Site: brandenburg
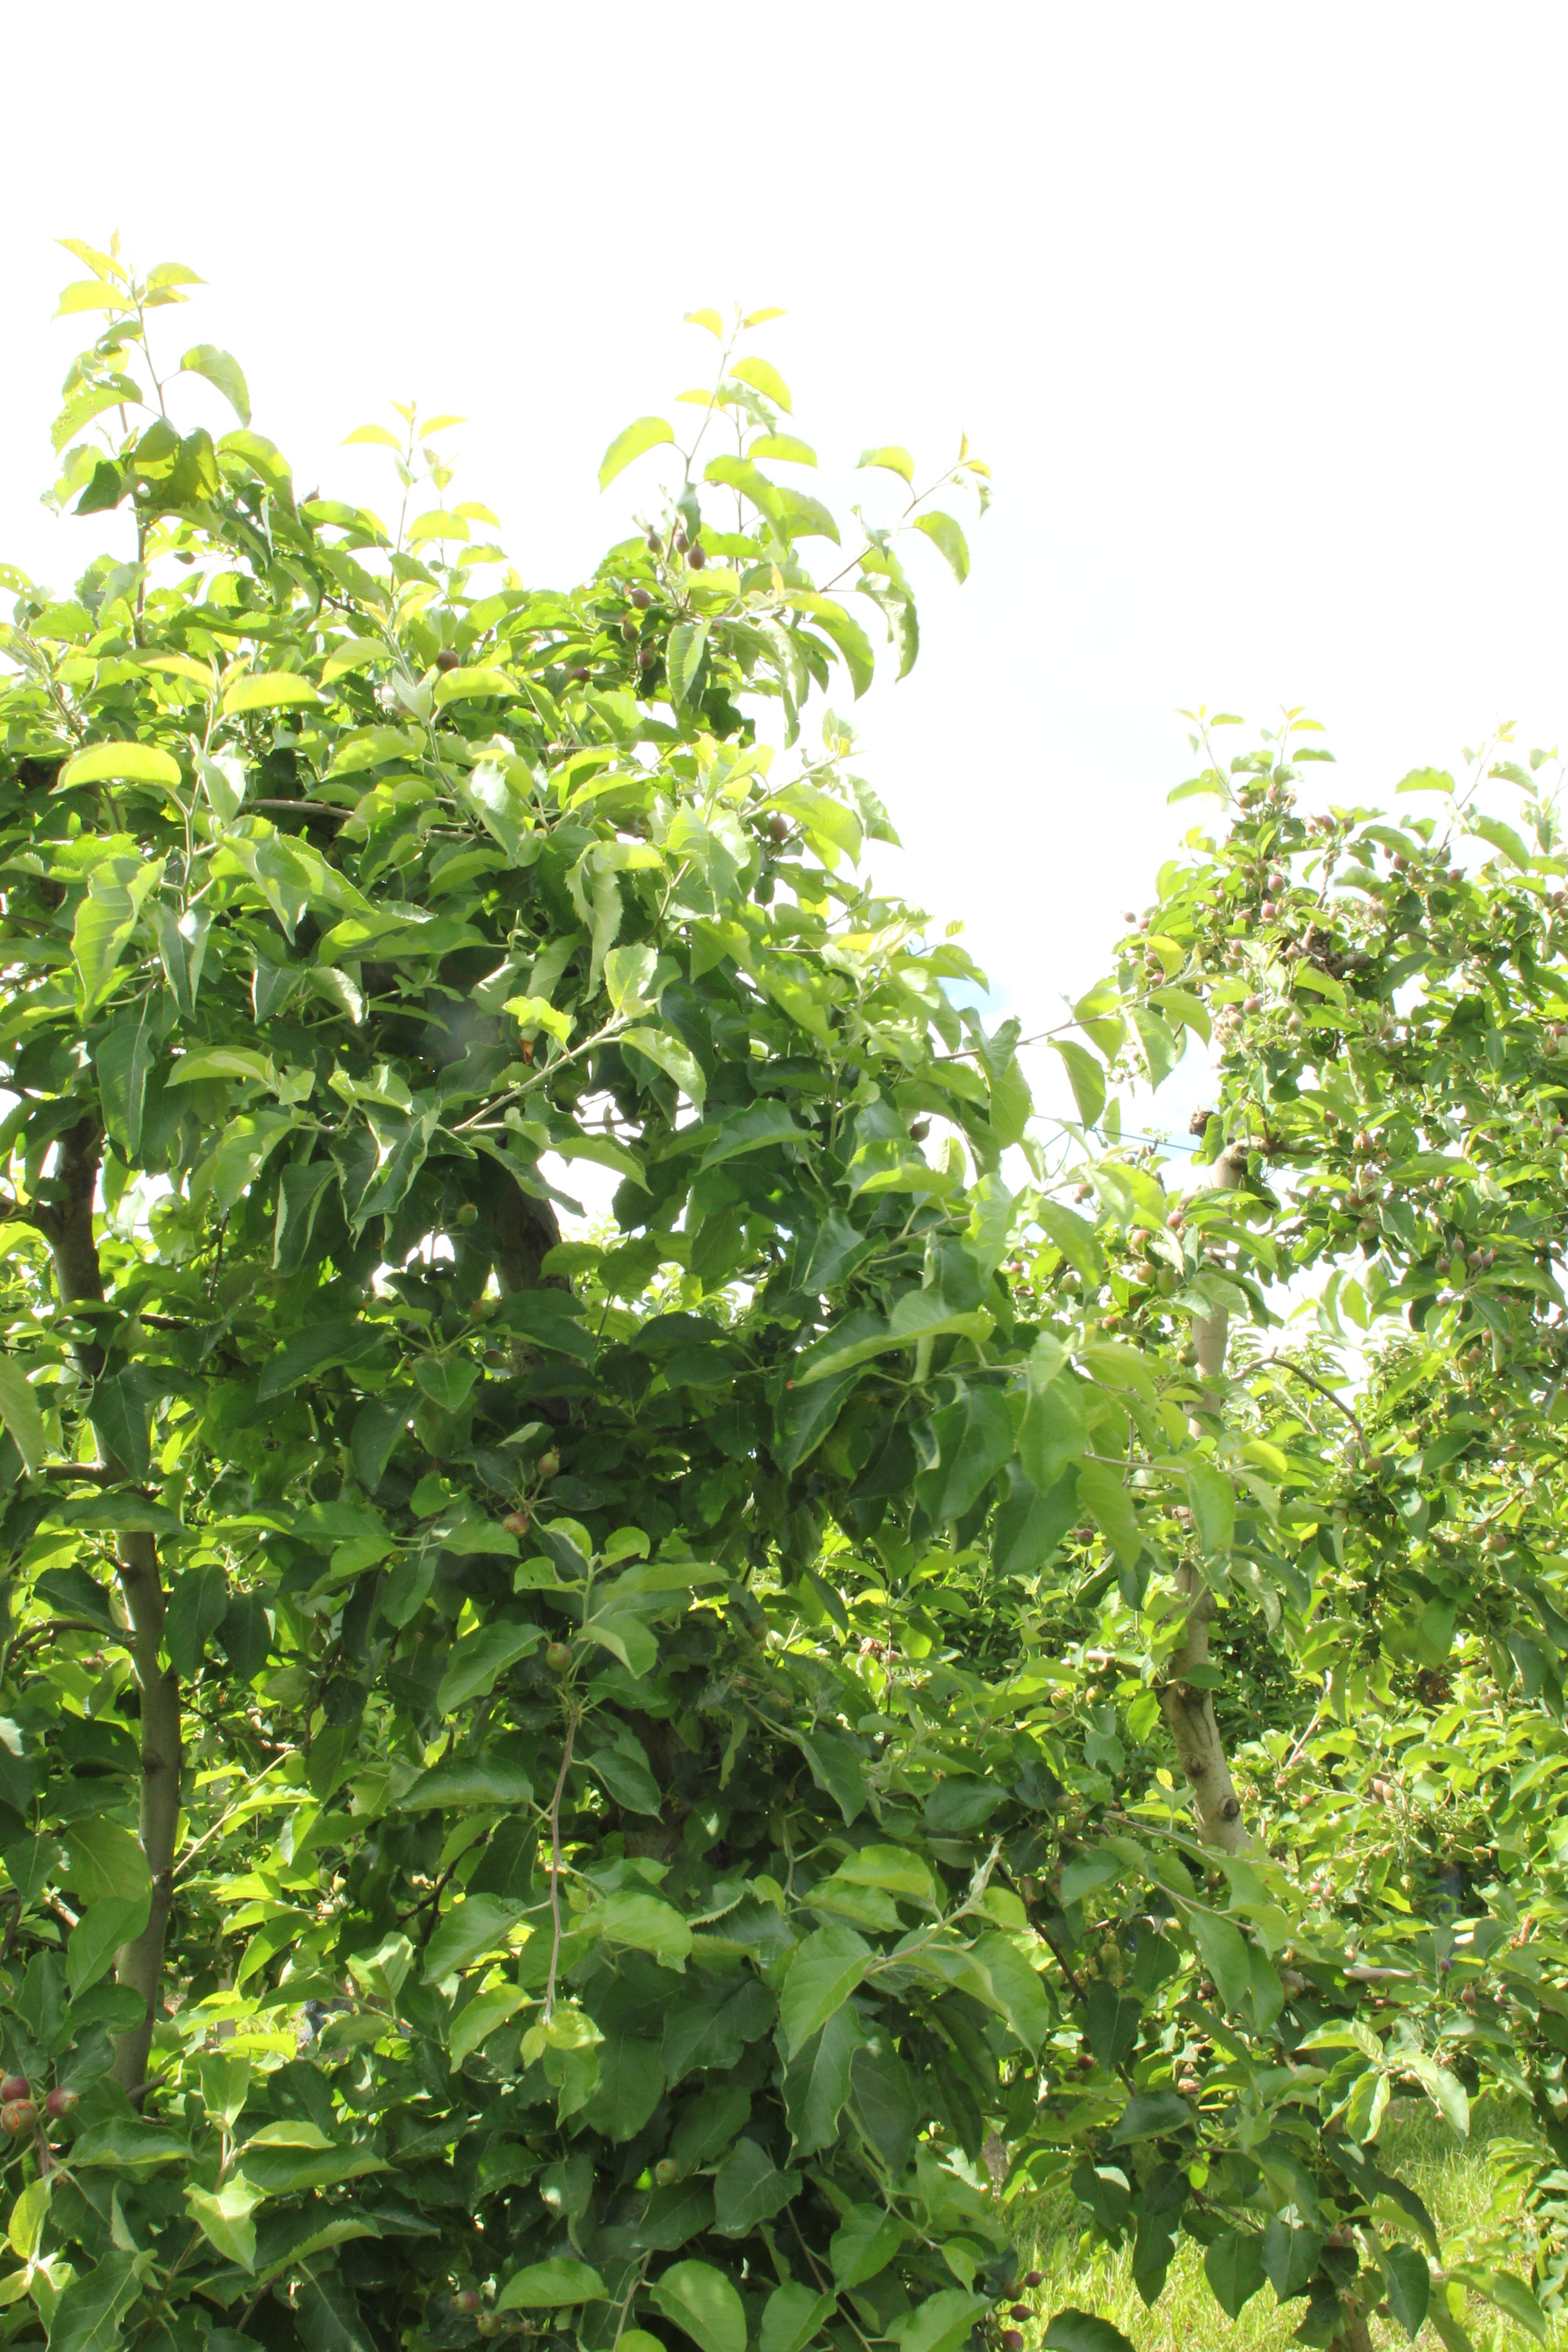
Growth stage (BBCH 72): Development of fruit